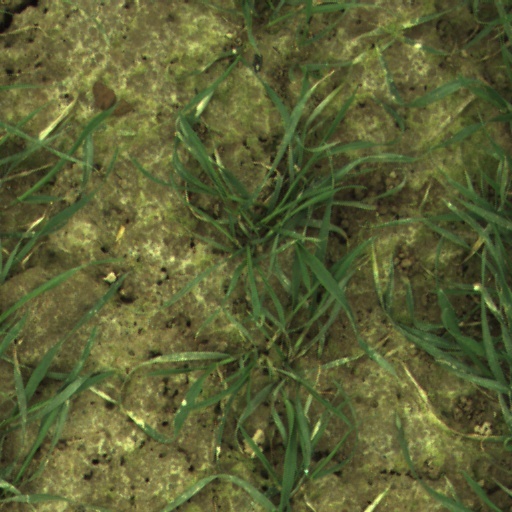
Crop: wheat